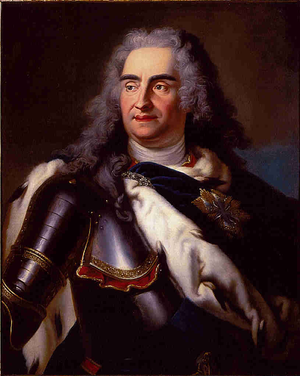
La grande guerre du Nord est un conflit qui opposa une coalition menée par le tsarat de Russie à l'Empire suédois entre 1700 et 1721 et qui se déroula dans le Nord de l'Europe centrale et en Europe de l'Est.